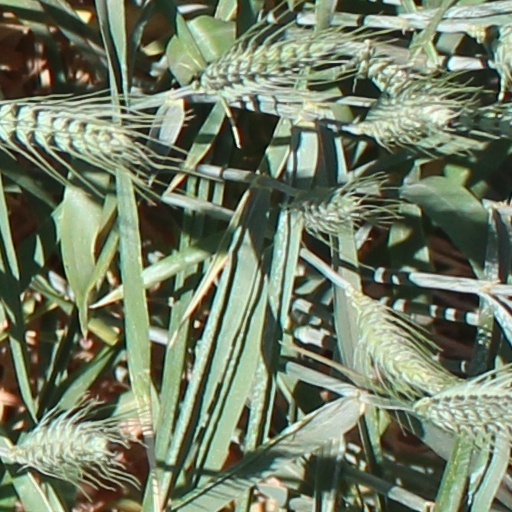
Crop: wheat